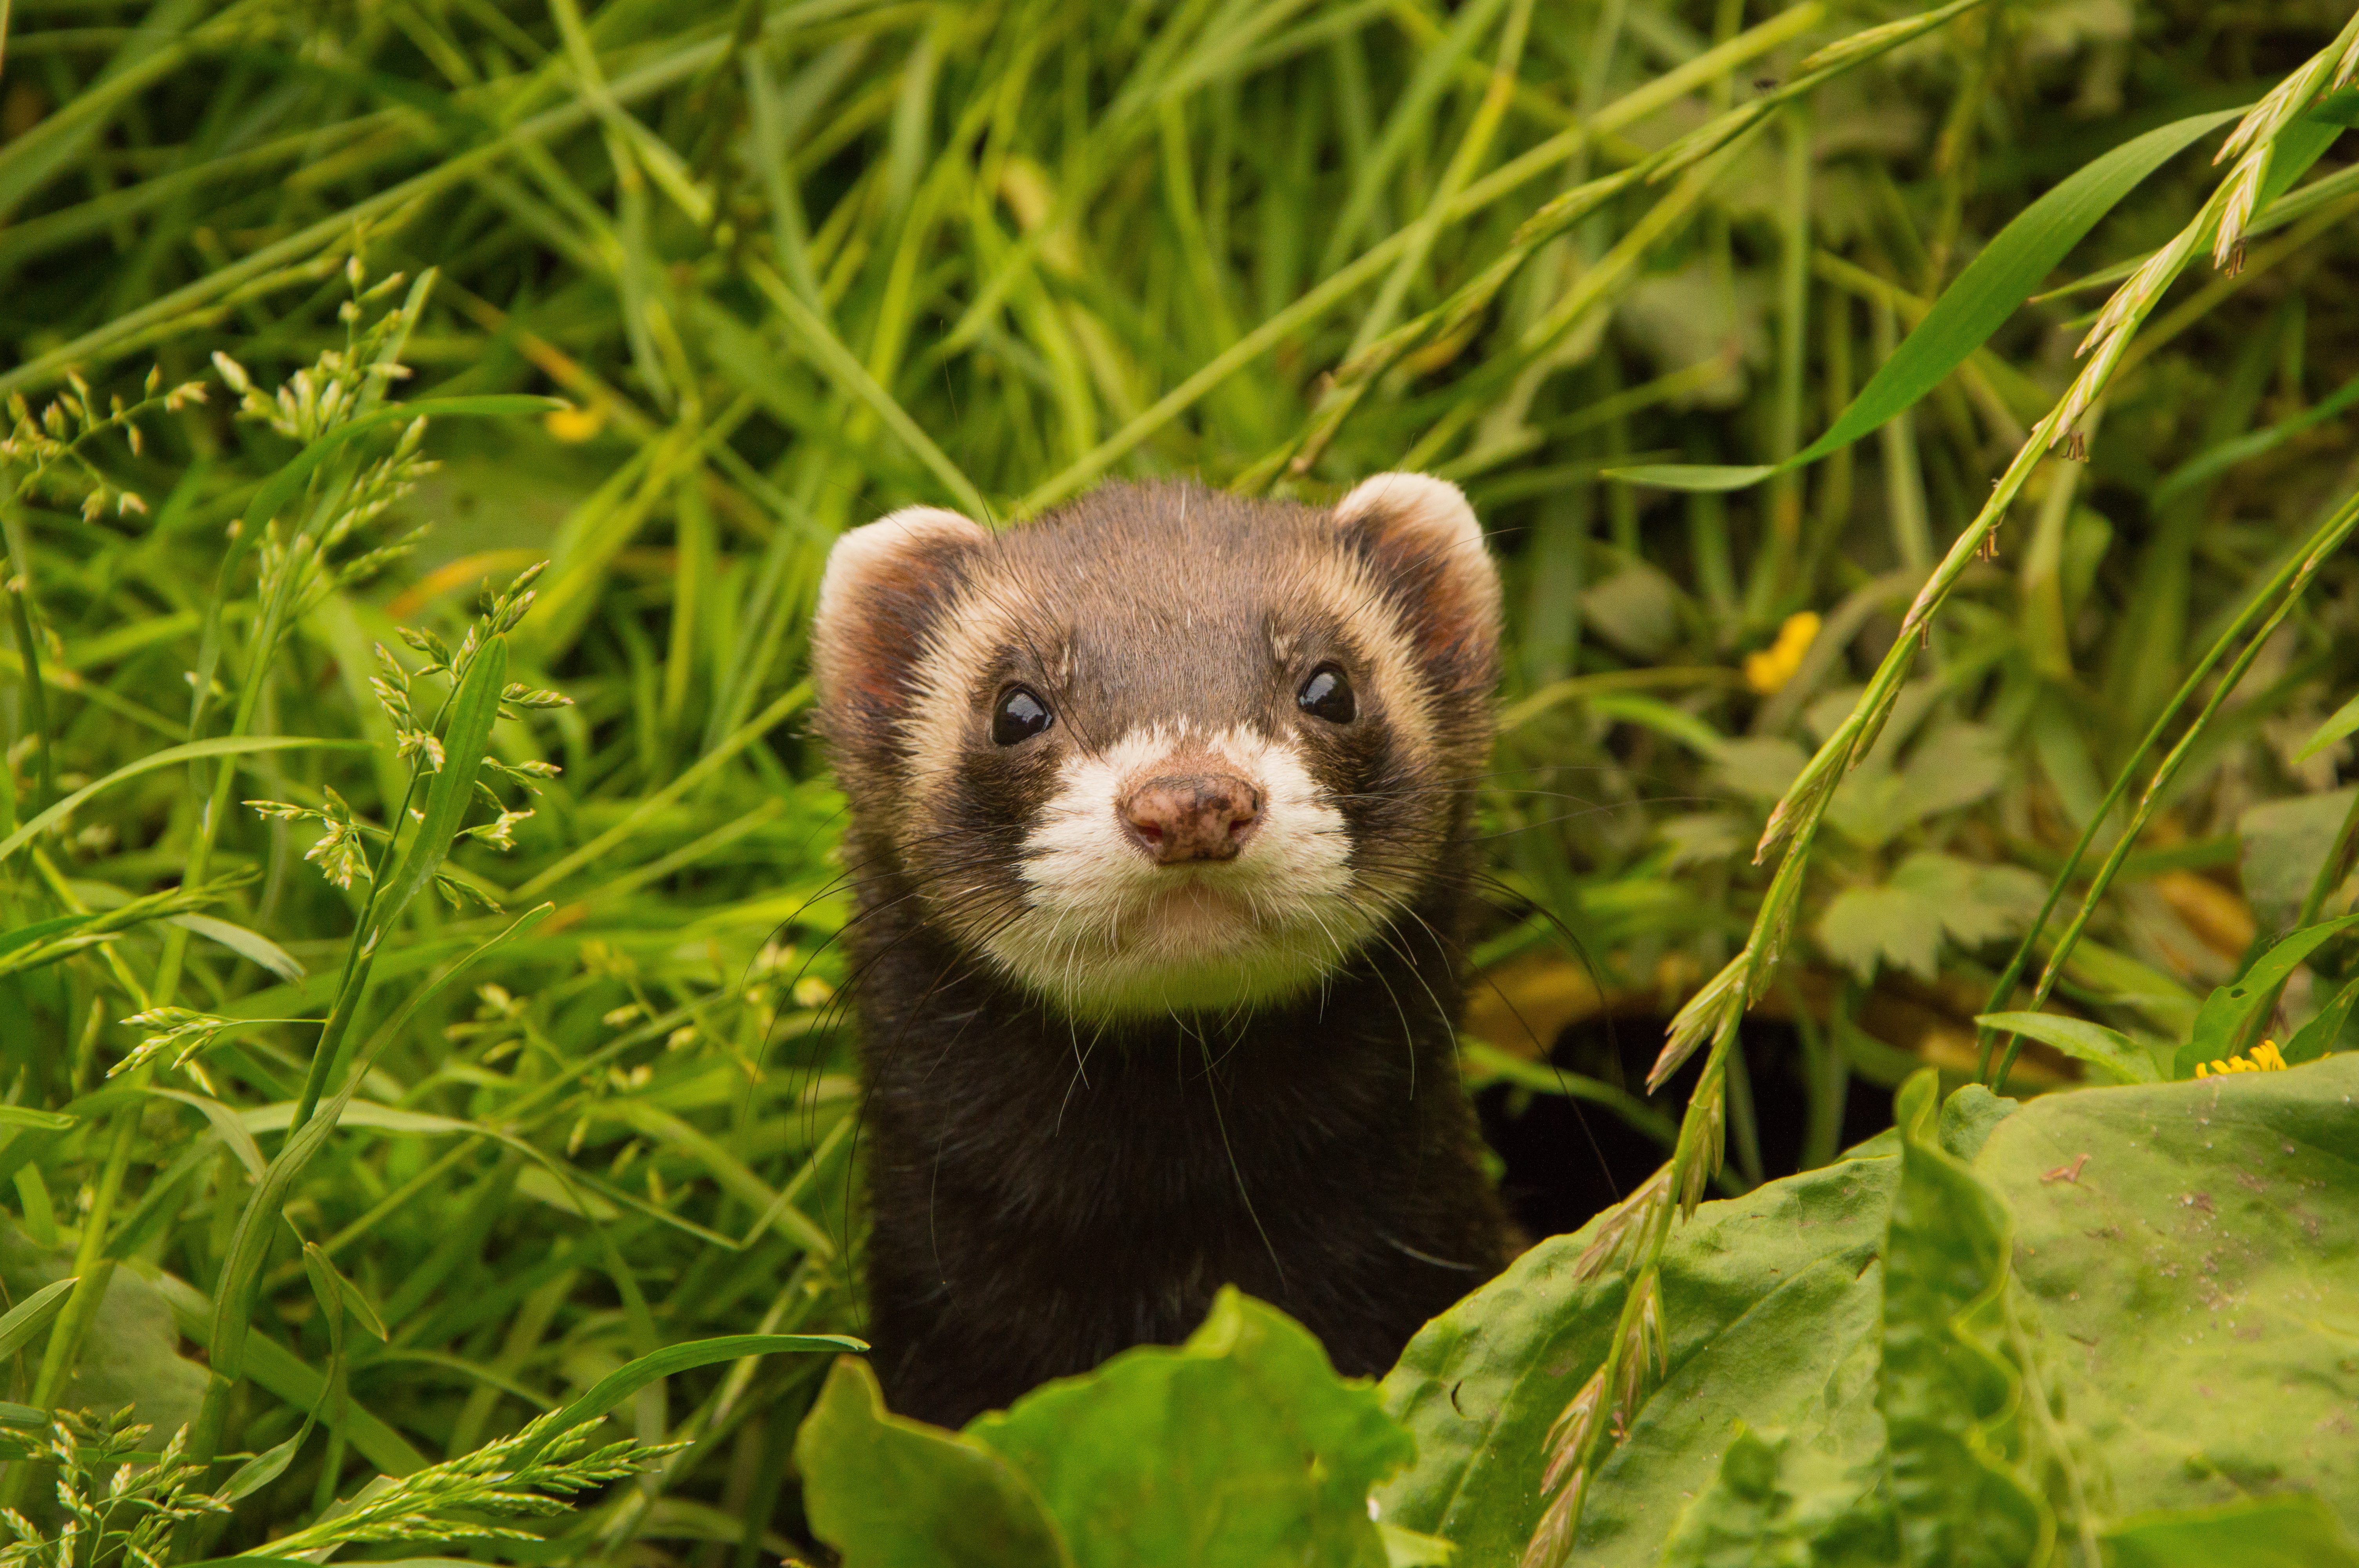
wildlife, mammal, fauna, red panda, animals, ferret, vertebrate, mink, animal welfare, weasel, mustelidae, polecat, black footed ferret, mustelinae